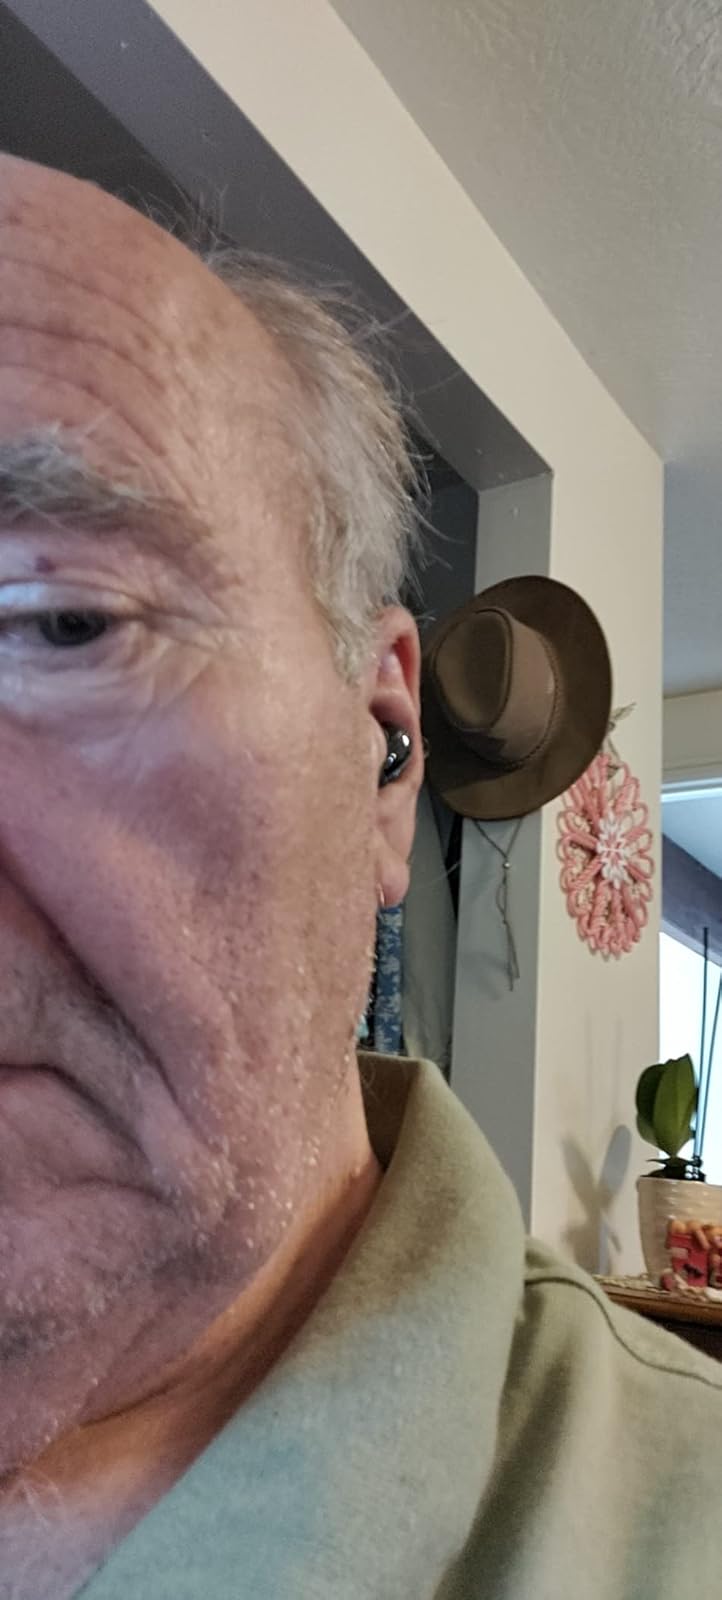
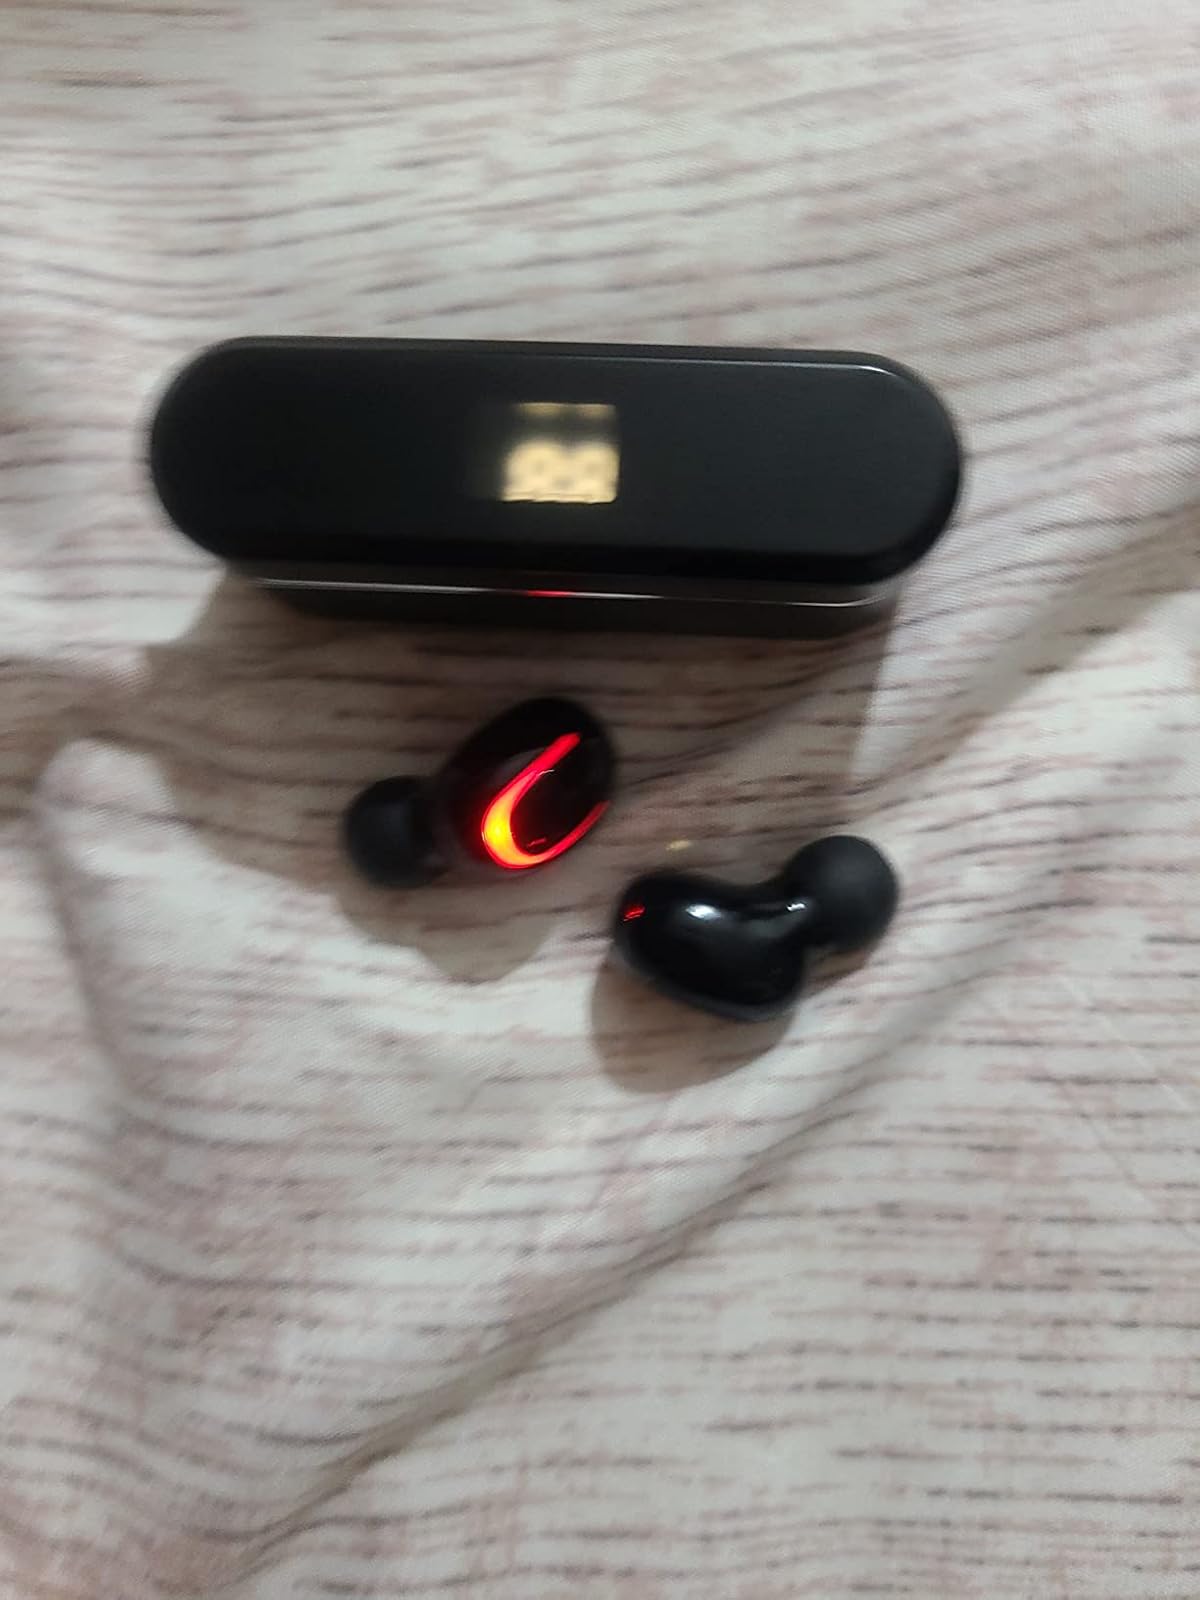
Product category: earbuds
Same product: yes